Trolleybuses in San Francisco

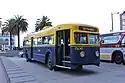
The oldest remaining trolleybus in San Francisco is the St. Louis-built No. 506, photographed in 2012.

The city attorney's office had ruled that using trolleybuses instead of streetcars was not abandonment of service; this opinion would eventually be overturned in 1959, but not before Muni followed national trends in replacing most of its streetcar rail lines with trolleybus service in the 1940s and 1950s. The E-Union line was the first to be replaced with trolleybus service, which combined the route with R-Howard as the E-Union-Howard. Trolleybus operation on the new E line commenced on June 9, 1947; it was redesignated in 1949 and survives as the 41 Union (during peak hours only; suspended since 2020). 8-Market was converted to trolleybus service in 1948. The deployment of new "trackless trolleys" was greatly expanded on July 3, 1949, when Muni rolled out trolleybus service to replace five former MSRy lines, including the 21-Hayes and 5-McAllister streetcar lines. In total, fourteen streetcar lines were converted to trolleybus service by 1951. With the closure of the B-Geary line on December 29, 1956, only five lines with dedicated rights-of-way (including those running through the Twin Peaks and Sunset tunnels) continued as rail-based streetcar lines. Those five lines ran 1940s-era PCC streetcars through the 1970s and were subsequently converted to the Muni Metro light rail system using Boeing-Vertol SLRVs.